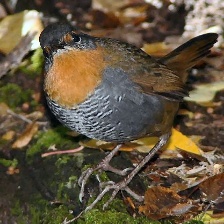
Species: CHUCAO TAPACULO
Scientific name: SCELORCHILUS RUBECULA